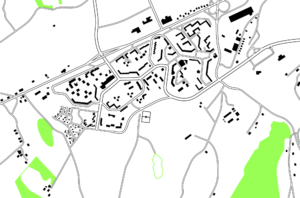
Plan du quartier de Planoise à Besançon réalisé à partir des cadastres de 1977.
Planoise est l'un des quatorze quartiers de Besançon. Situé au sud-ouest de la ville, il est au cœur d’un site de 3,5 km² ceinturé par quatre forêts et deux collines, à environ 2 km du Doubs et 3,5 km du centre-ville. Il est limitrophe des Tilleroyes, de Saint-Ferjeux, et de Velotte au nord et à l’est, ainsi que des communes d'Avanne-Aveney, Grandfontaine-la Belle Étoile, et Franois au sud et à l’ouest. Le secteur est bien desservi par les transports en commun grâce au tramway et à plusieurs lignes de bus Ginko et d'agglomération, et se trouve également à un carrefour routier avec la rue de Dole/R.N.73 et la R.N.57. Il faisait administrativement partie du canton de Besançon-Planoise jusqu’en 2014 mais est désormais associé à celui de Besançon-1, relevant de la ville de Besançon pour tout le reste de son administration et de sa gestion.